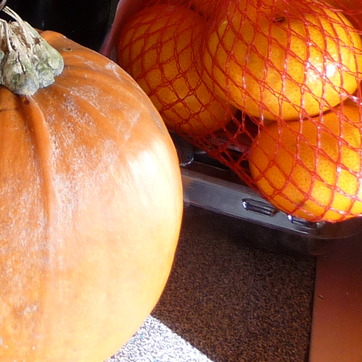
Material: food